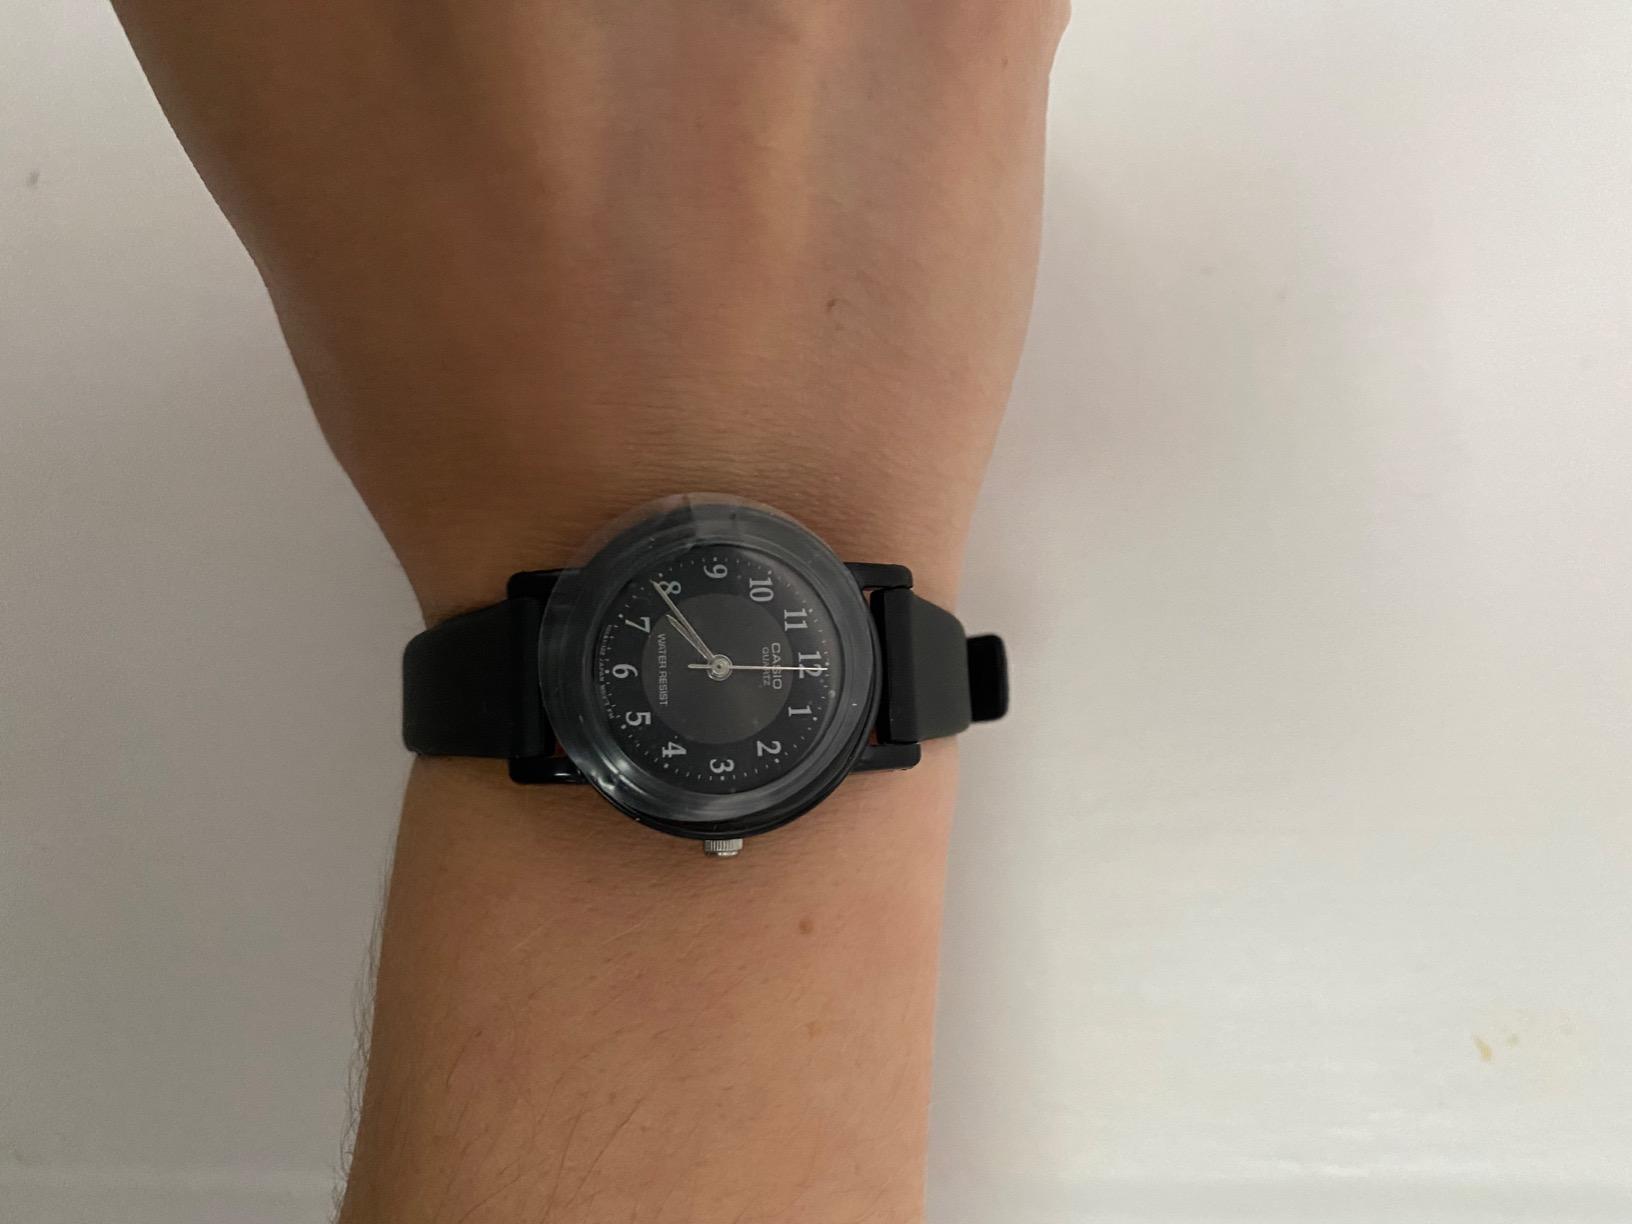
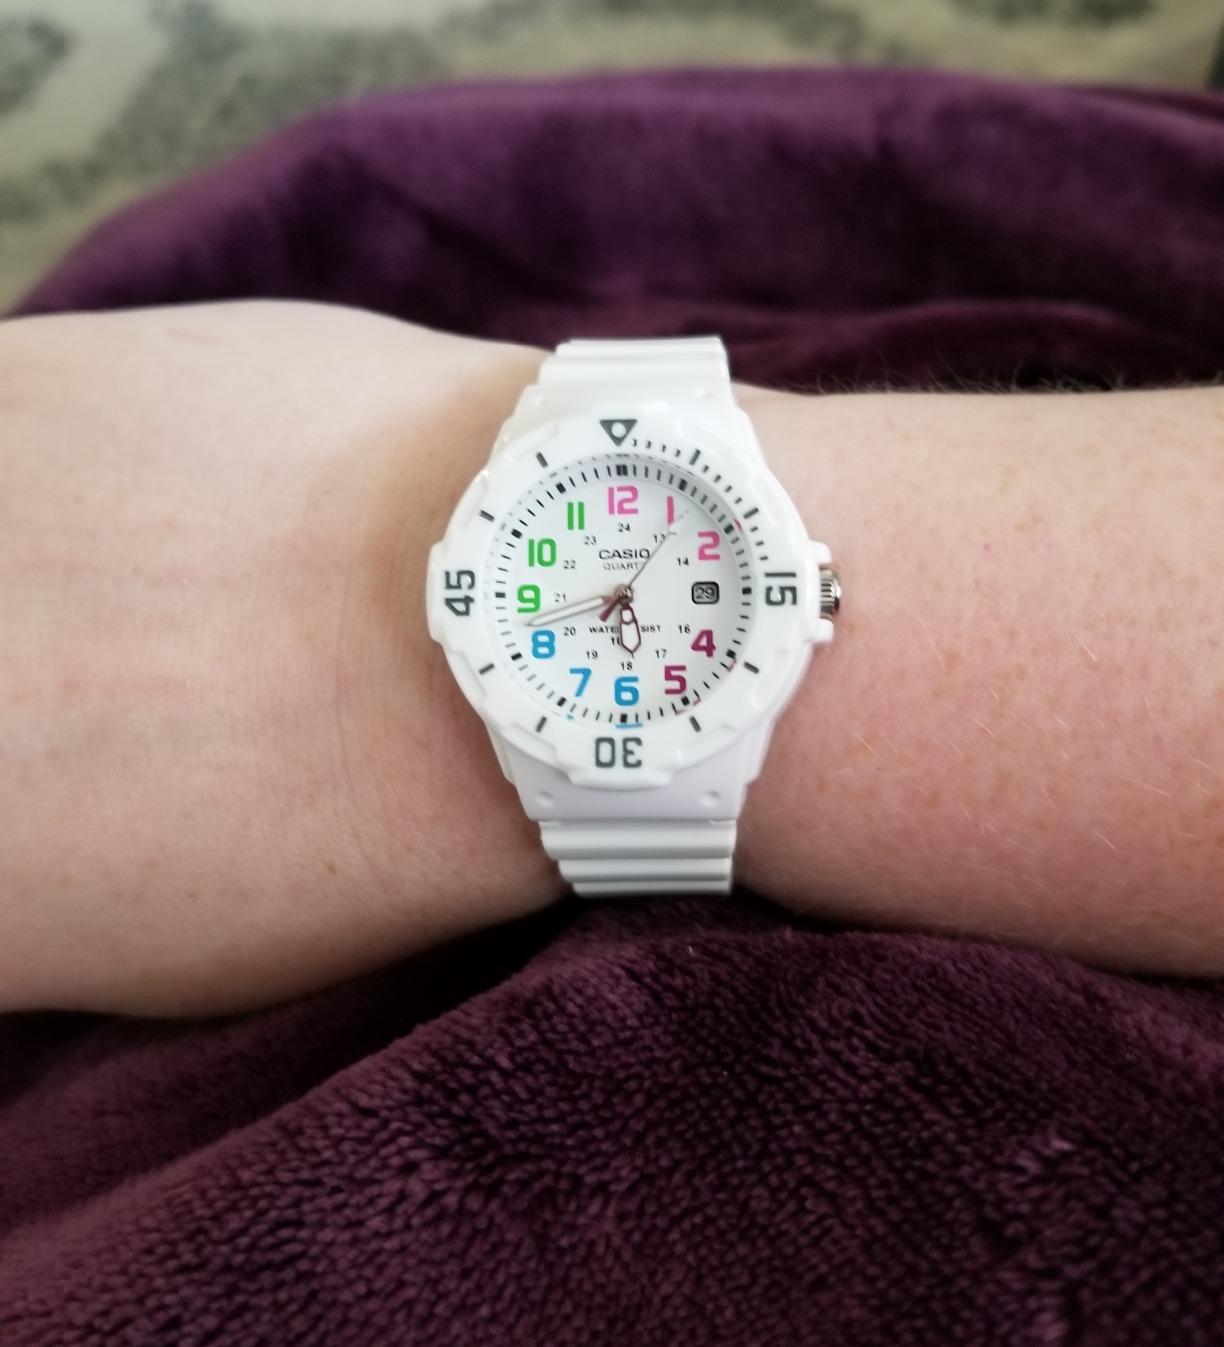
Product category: accessories_watch
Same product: no